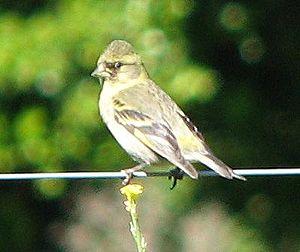
Le Chardonneret à menton noir est une espèce de passereaux de la famille des fringillidés.